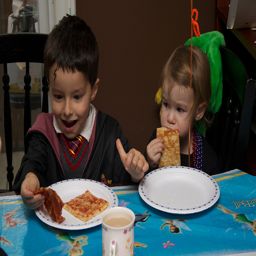
A young boy eating food next to a little girl.
There are two children eating slices of pizza.
Two children eating pizza together and dressed up in costume clothing.
Two children eating pizza at a table with a blue table cloth.
A young boy and girl are sitting eating pizza together